Thiago Alcântara

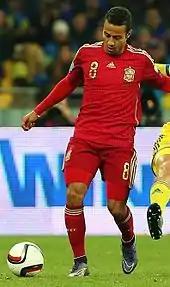
Thiago playing for Spain in October 2015

He participated in the 2008 UEFA European Under-17 Championship with Spain, helping his country to eventual victory in the tournament, and scoring in the final. Thiago was ever-present during Spain's victorious 2011 UEFA European Under-21 Championship campaign, scoring the second goal of a 2–0 victory with a 40-yard free kick in the final against Switzerland. He was awarded the man of the match of the final.